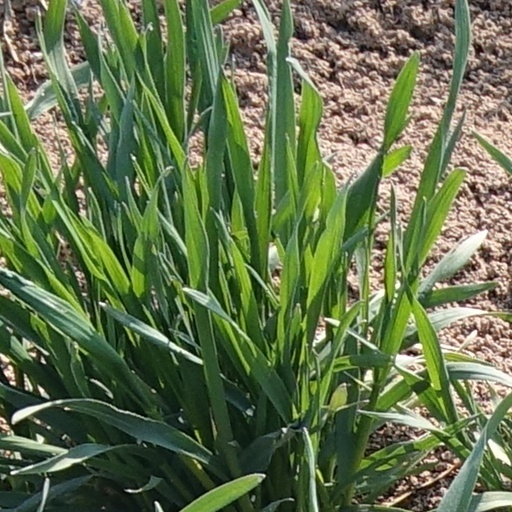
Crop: wheat